List of Pashtun empires and dynasties

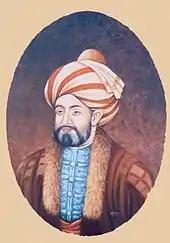
Ahmad Shah Durrani, founder of the Durrani Empire.

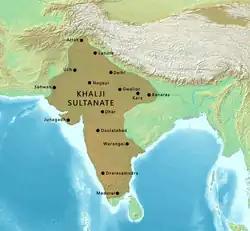
Territory controlled by the Khaljis, circa 1320

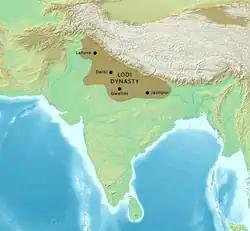
Map showing the territory under the Lodi dynasty.

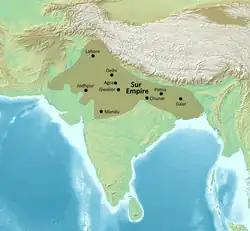
Map of the Sur Empire at its height

Several independent princely states founded by Pashtuns existed during the British Raj.